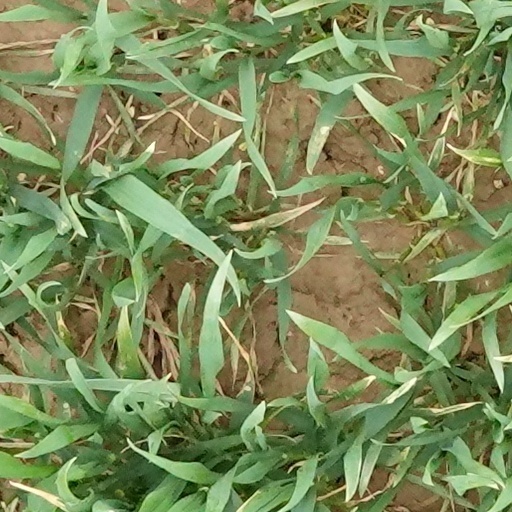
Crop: wheat